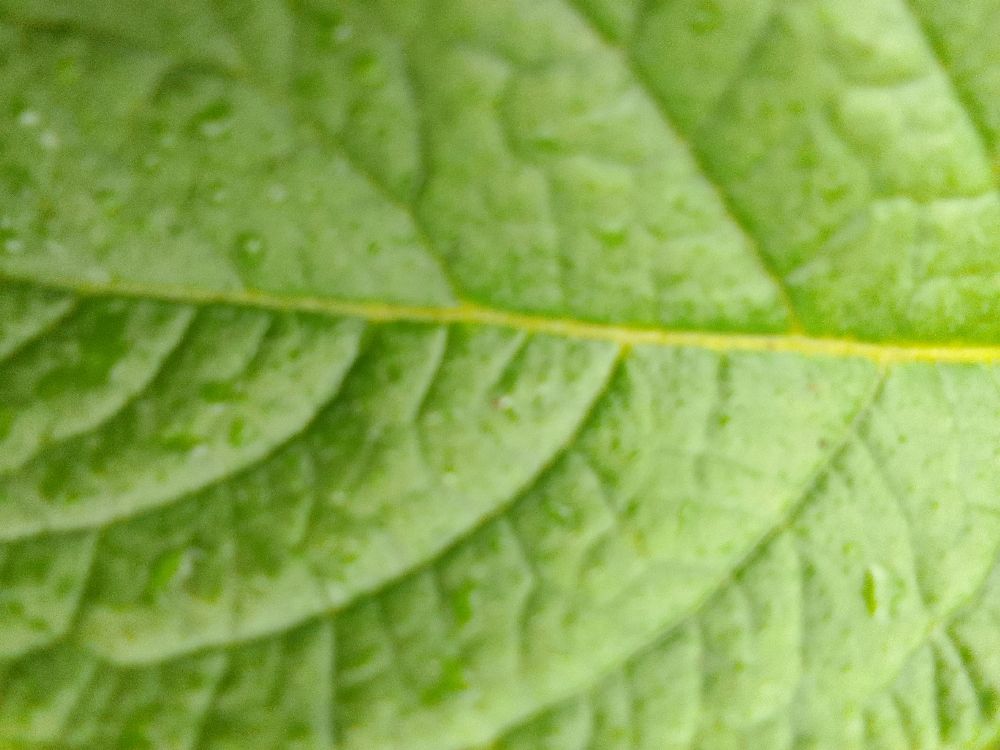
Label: Healthy